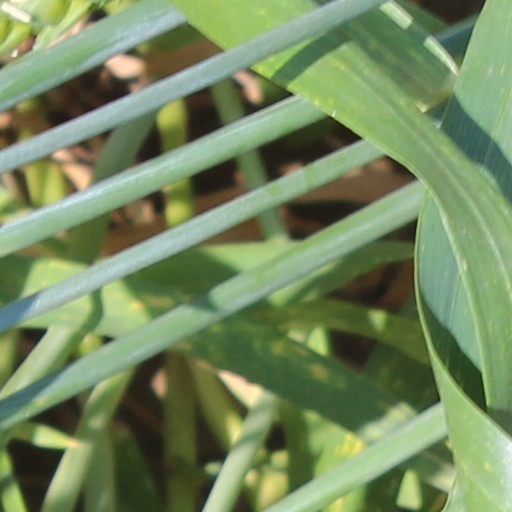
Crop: wheat